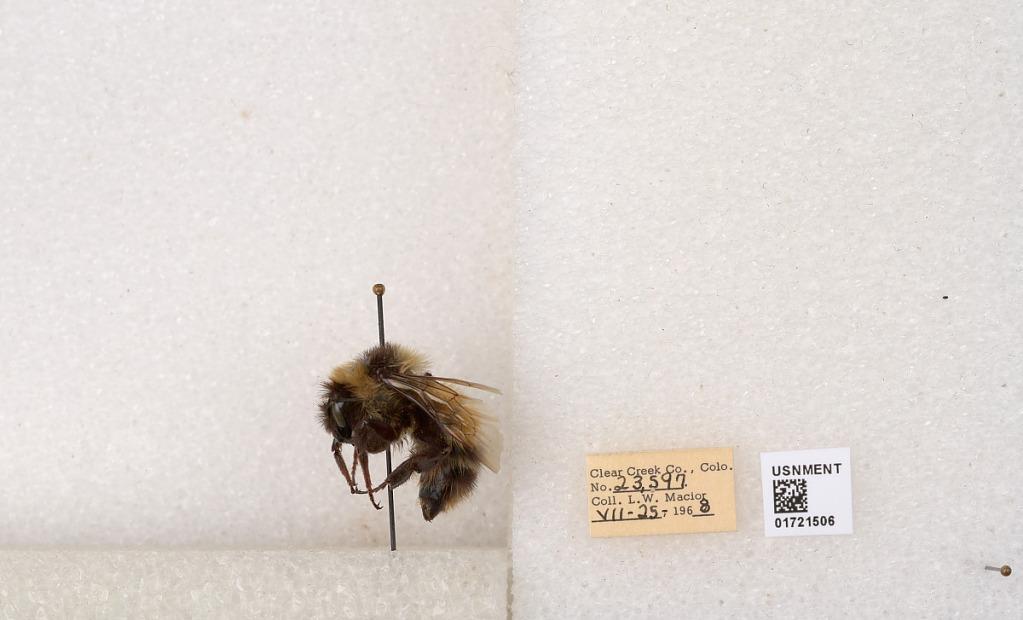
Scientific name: Bombus kirbyellus
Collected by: L. Macior
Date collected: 1968-7-25
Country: United States
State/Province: Colorado
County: Clear Creek
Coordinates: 39.6891, -105.644